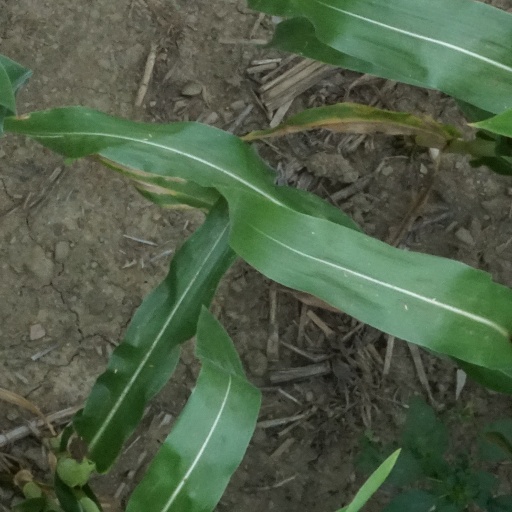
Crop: maize; corn